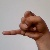
The image shows a hand gesture representing the letter 'J' in Indian Sign Language.